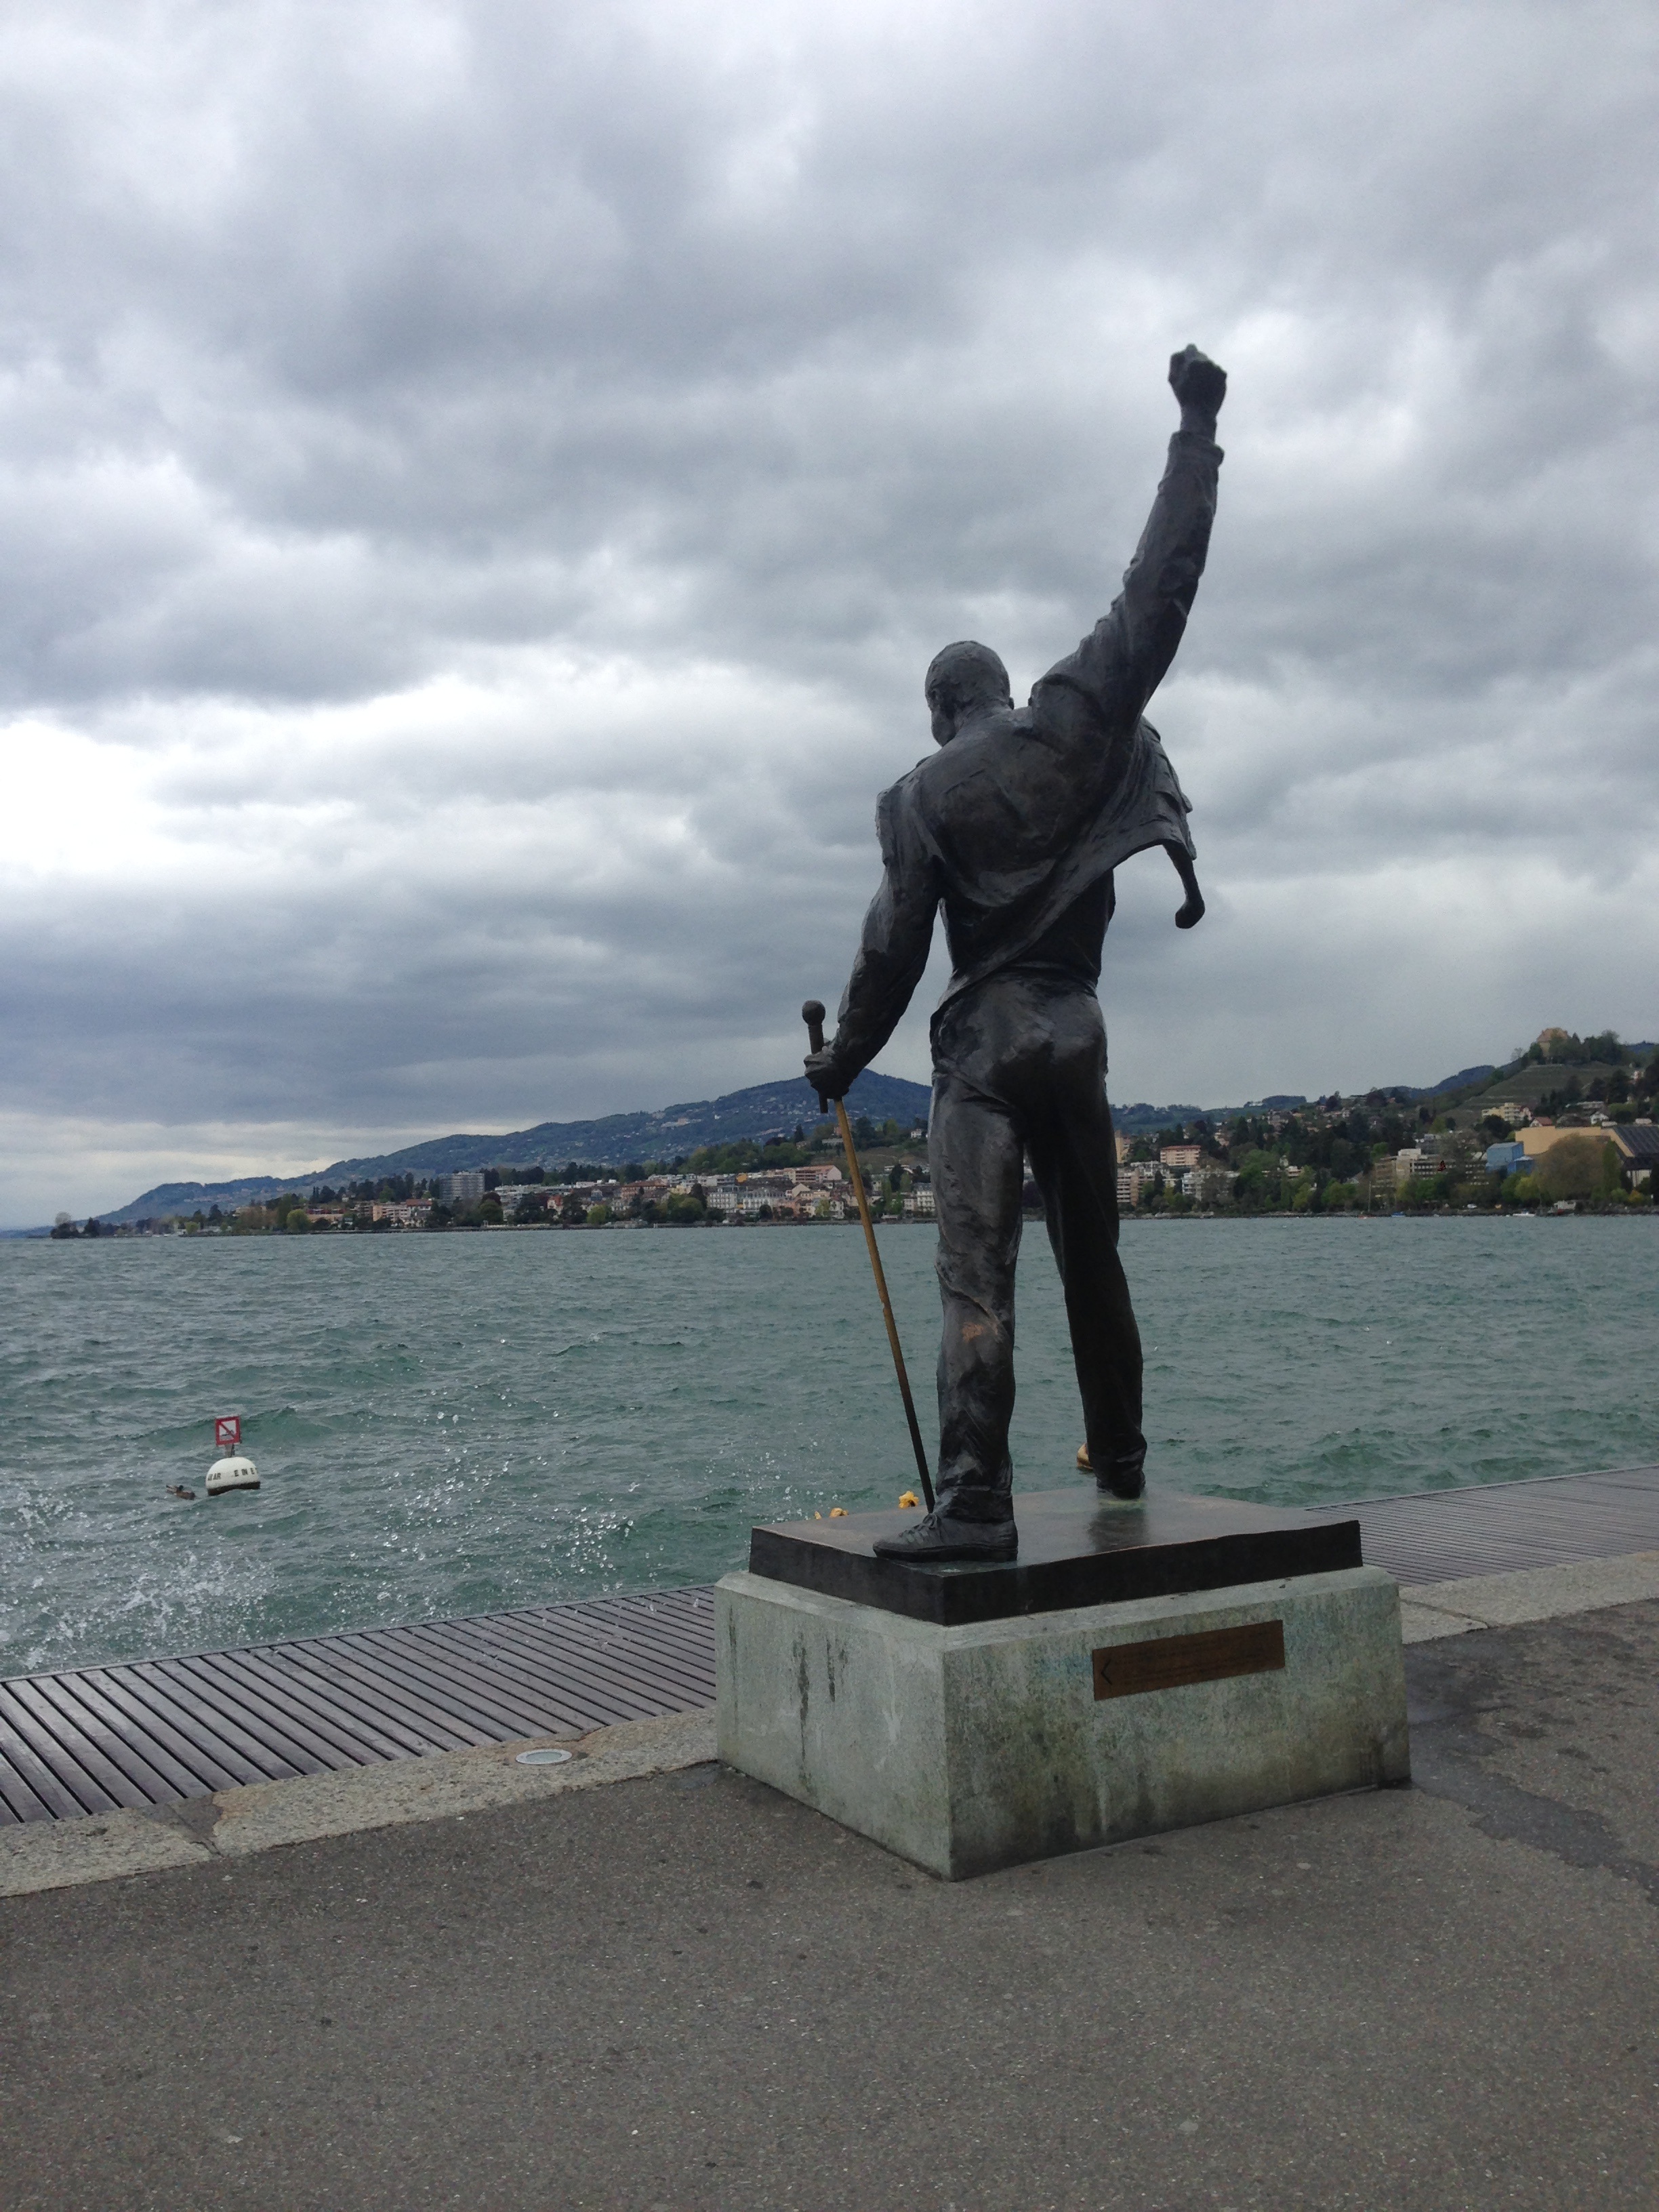
beach, sea, coast, water, sand, ocean, record, music, lake, wind, monument, vacation, statue, storm, studio, musician, sculpture, clouds, switzerland, montreux, lake geneva, forward, slabs, freddy